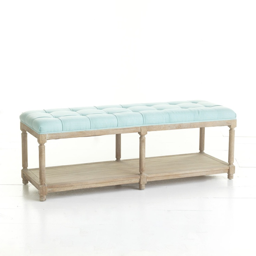
~ aqua ~ wood could be stained to match bedroom ~ like the shelf below for storage